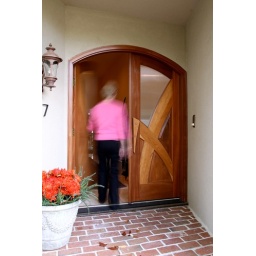
Custom designed and built custom wood and glass door in art deco style.